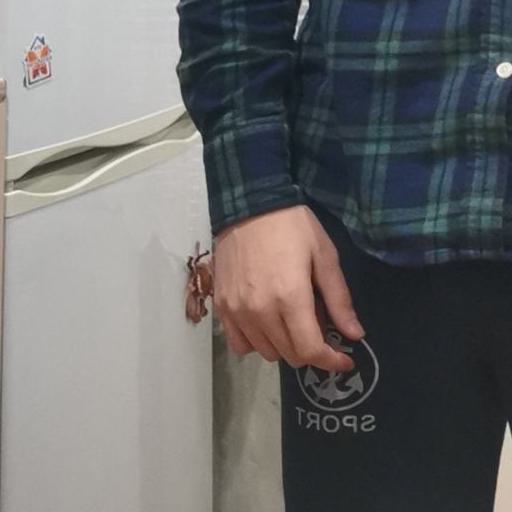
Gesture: no_gesture